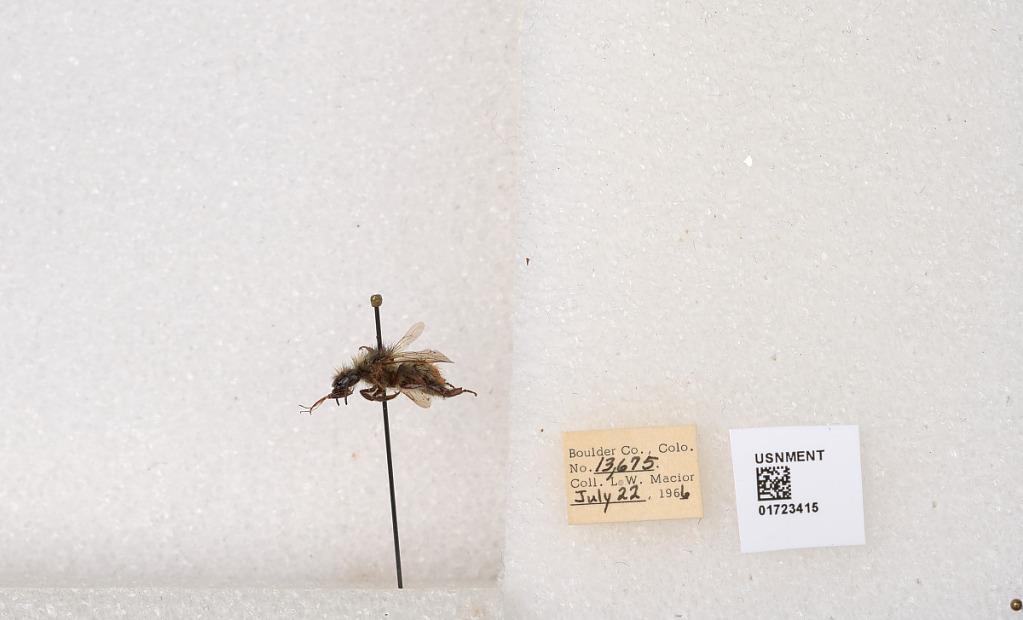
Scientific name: Bombus flavifrons Cresson
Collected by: L. Macior
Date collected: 1966-7-22
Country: United States
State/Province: Colorado
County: Boulder
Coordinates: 40.0925, -105.358